Mill Prong

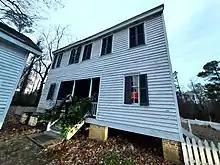

The home was sold to Archibald McEachern, a fellow Scottish American, in 1834 and was expanded on the back side. The main section is a two-story, three-bay, Federal frame dwelling. It is sheathed in weatherboard and has a gable roof. It features a center bay, two-tier front porch. It was enlarged in the 1830s and in the fourth quarter of the 19th century. Also on the property is the contributing McEachern family cemetery.